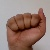
The image shows a hand gesture representing the letter 'A' in Indian Sign Language.